Alf Flinth

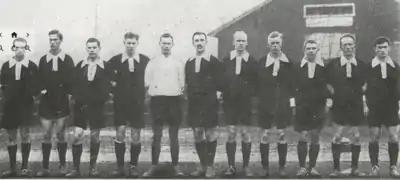
Alf is number two from the left, in this picture from 13 Octobre 1918, when his team Kvik Halden FK won the 1918 Norwegian Football Cup.

Alf Flinth (2 January 1897 – 5 August 1982) was a Norwegian footballer. He played in six matches for the Norway national football team from 1924 to 1927. He played for the Kvik Halden FK soccer team.